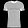
Label: T - shirt / top